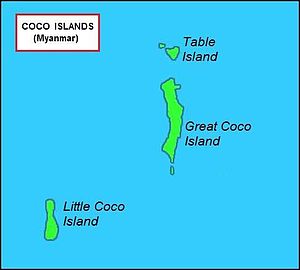
Cocoøerne
Kort over Cocoøerne.
Cocoøerne er en burmesisk øgruppe i det Indiske Ocean.